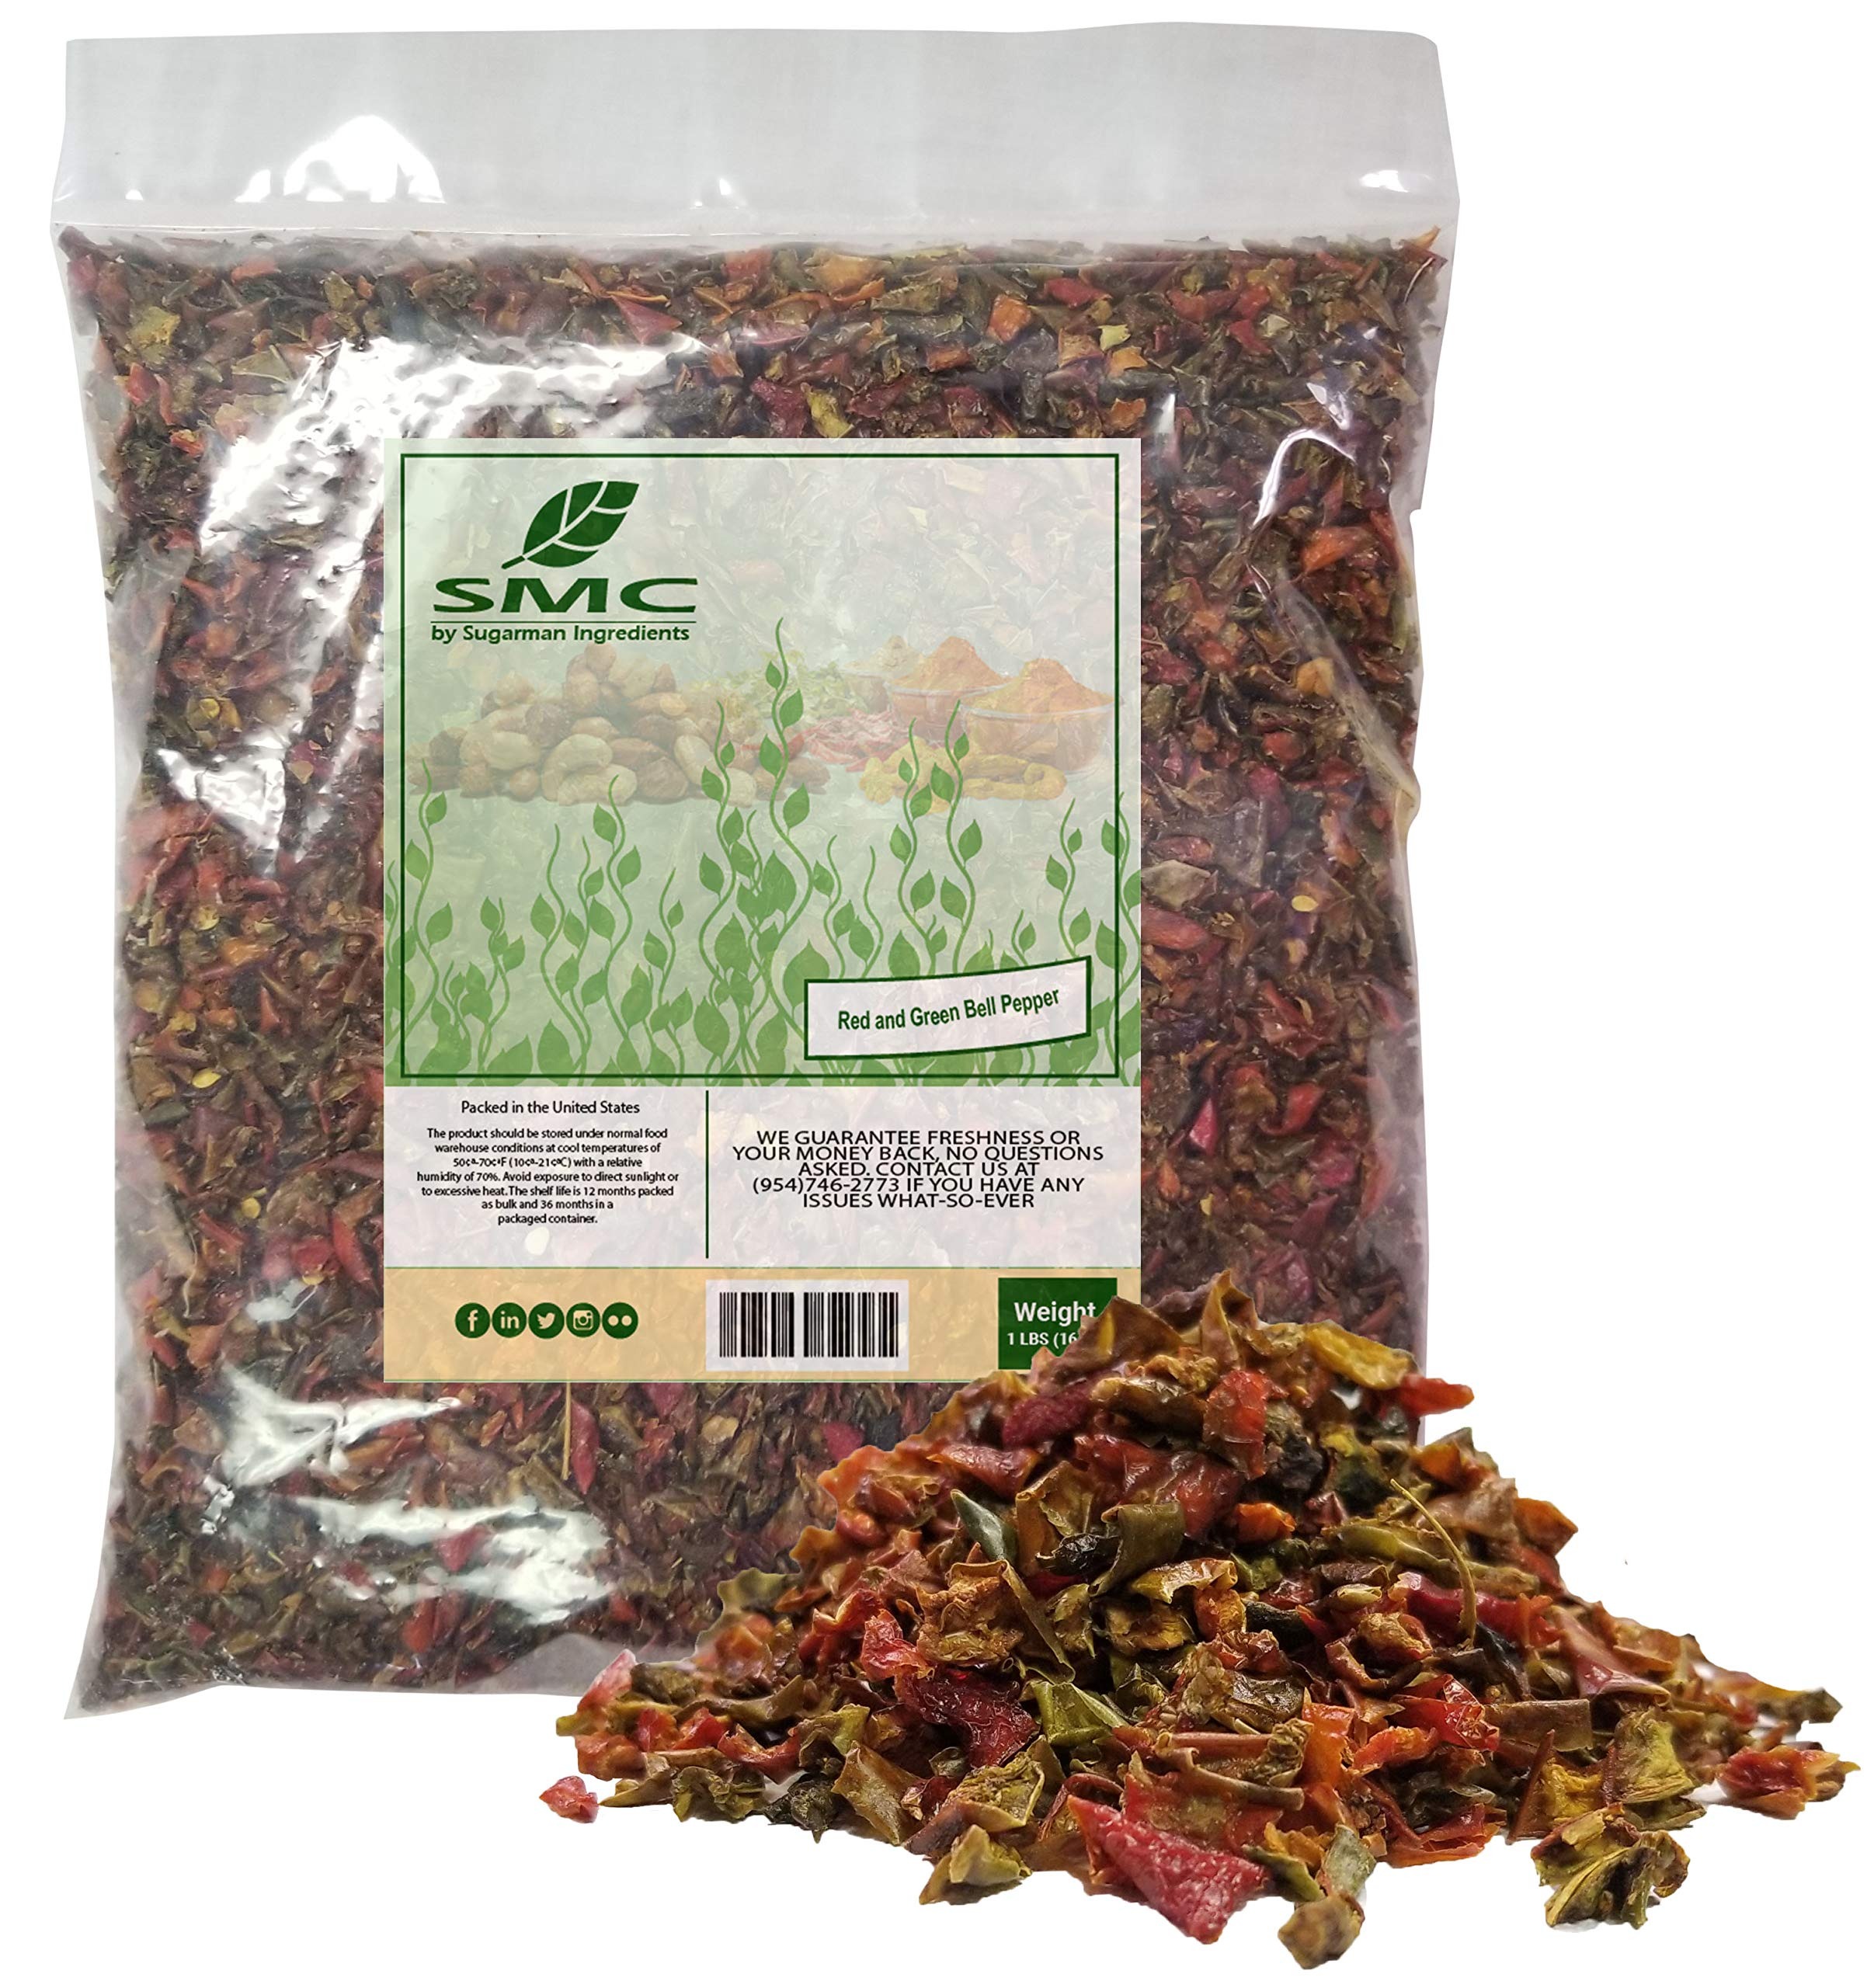
Item Name: Red & Green BELL Peppers 1 Pound Bulk Bag-Heat Sealed to Maintain Freshness-Crushed & Dried Spice Seasoning
Bullet Point 1: Can store up to 25 years in proper conditions-Non GMO and gluten free
Bullet Point 2: Originally Kosher then Repackaged in a non-Kosher Certified Facility. Use in soups, stews, other recipes or just cook and eat plain; Enjoy while camping, cooking, backpacking and more
Bullet Point 3: Dehydrated to maintain high nutritional value and reduce nutrient loss; More nutritious than canned or frozen veggies-Snack out of the bag or use with meals or camping
Bullet Point 4: HIGH QUALITY: Premium mix of red and green bell peppers; Carefully selected and gently air dried; No additives or preservatives; Non-GMO, gluten-free and kosher OU
Bullet Point 5: Flavor with Every Bite: Add color and flavor to your dishes with Naturjam’s green and red bell pepper. Each 2-pound bulk bag of mixed peppers is heat-sealed to maintain the peak freshness of these crushed and dried spice garnishes. Whether you're sprinkling them over a salad or a pizza, these vibrant peppers will boost any meal's visual appeal and taste.
Bullet Point 6: Sweet and Savory Treat: Transform your cooking with the rich and sweet flavors of these crushed Red & Green Bell peppers. Perfect for seasoning a wide variety of dishes, they add a delightful complexity to meats, vegetables, and even scrambled eggs. Make every meal more exciting with this versatile seasoning.
Bullet Point 7: Soup and Stew Enhancer: Make your soups and stews more flavorful with the seasoning flavors of our dried bell peppers. Just a spoonful of these dried bell peppers can add depth and sweetness, making your homemade soups and stews even more comforting and delicious. Enjoy a heartwarming bowl of soup that's full of flavors.
Bullet Point 8: Grill with a Sweet Smoky Kick: Add a smoky, sweet flavor to your grilled dishes with our bell pepper seasoning. Sprinkle these bell peppers over grilled chicken, fish, or vegetables for a mouthwatering treat that's perfect for summer barbecues or cozy winter grills. Enjoy the taste of perfectly seasoned, grilled perfection.
Bullet Point 9: Add in Homemade Dips: Take your homemade dips to the next level with crushed and dried bell peppers. Mix them into your favorite creamy dip recipes for an added burst of flavor and color. Perfect for parties, gatherings, or just a night in, these peppers will make your dips unforgettable.
Bullet Point 10: Your Secret to Delicious Snacks: Create yummy stuffed snacks with crushed green and red bell Peppers. Whether you're making stuffed mushrooms or even bell pepper nachos, these dried bell pepper flakes will add an extra layer of flavor that will impress your guests and family. Snack time just got more flavorful!
Product Description: Introducing our Red & Green mixed Bell Peppers in a 2-pound bulk bag, perfectly crushed and dried to preserve their vibrant flavors and colors. Heat-sealed to maintain peak freshness, these peppers are the perfect addition to your spice cabinet. Our bell peppers bring a sweet and sour flavor to your cooking creations. Ideal for seasoning a variety of dishes, from savory stews to crisp salads, they add a delicious complexity that elevates every meal. The colorful mix of chopped bell peppers not only enhances taste but also adds a visually appealing touch to your plates. These red and green bell peppers are perfect for busy cooks who want to add depth to their dishes without the hassle of chopping fresh peppers. Sprinkle them over pizzas, kinds of pasta, and grilled meats, or garnish them on soups and sauces for an instant flavor boost. Whether you’re a home cook or a professional chef, our crushed and dried Red & Green Bell Peppers are a must-have seasoning spice to your collection. Enjoy the rich, natural taste of bell peppers in every bite, and make your meals unforgettable with this easy-to-use seasoning.
Value: 16.0
Unit: Ounce

Price: 18.29